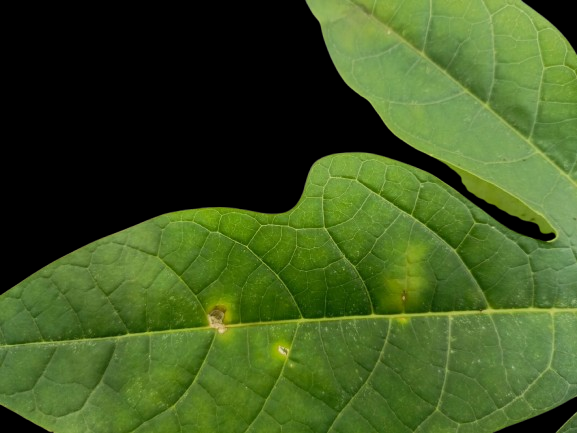
Crop: Papaya
Label: Pathogen_symptoms